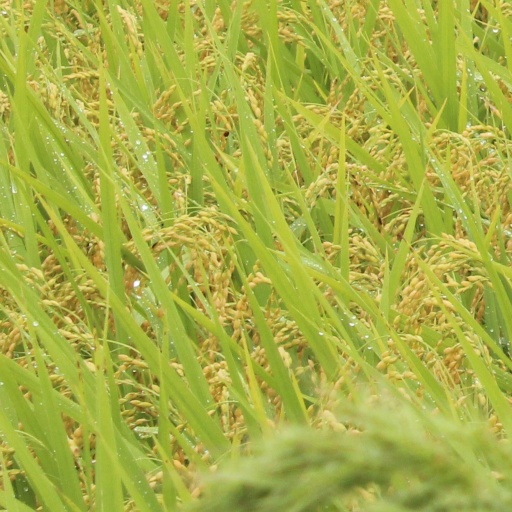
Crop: rice